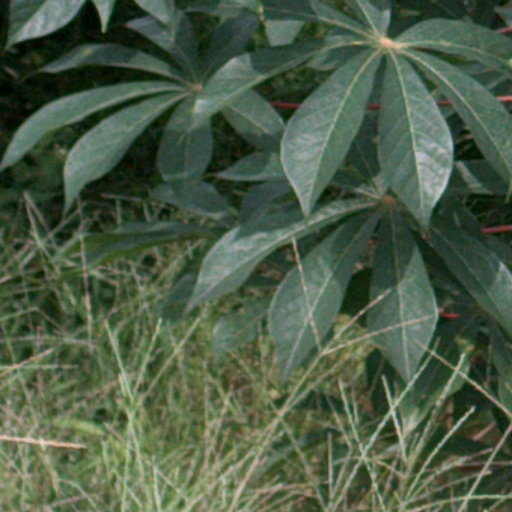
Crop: cassava